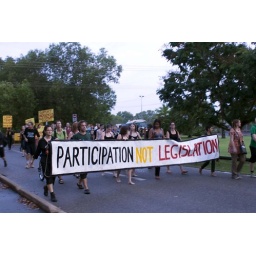
walking down darwin's roads in support of strong communities.Photo by Zephyr L'Green.